Hymn

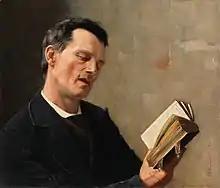
's "Man Singing Hymn" (1884)

A hymn is a type of song, and partially synonymous with devotional song, specifically written for the purpose of adoration or prayer, and typically addressed to a deity or deities, or to a prominent figure or personification. The word "hymn" derives from Greek ("hymnos"), which means "a song of praise". A writer of hymns is known as a hymnist. The singing or composition of hymns is called hymnody. Collections of hymns are known as hymnals or hymn books. Hymns may or may not include instrumental accompaniment. Polyhymnia is the Greco/Roman goddess of hymns.